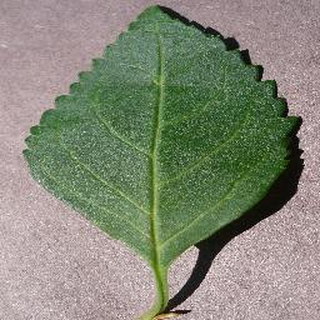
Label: healthy_cherry